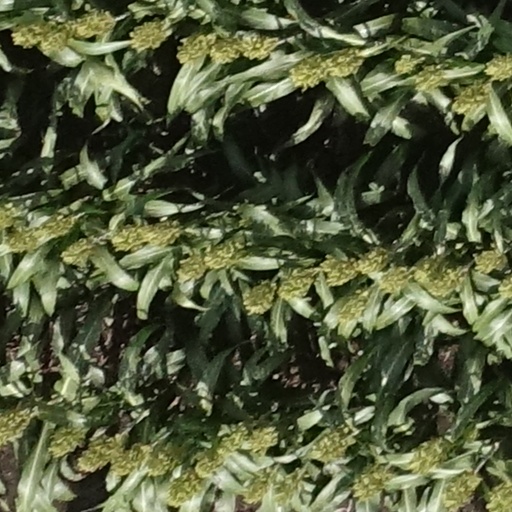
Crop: sorghum